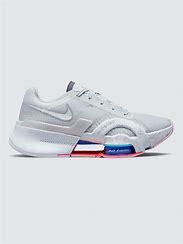
Brand: Nike
Model: Air Zoom Superrep